Substance abuse prevention

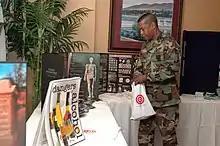
US Navy Master-at-Arms 1st Class Michael Turner of Mobile Security Squadron Two (MSS-2) collects information at the Substance Abuse Prevention Summit

There are a number of community-based prevention programs and classes that aim to educate children and families about the harms of substance use. Schools began introducing substance use-oriented classes for students as early as preschool. Incorporating prevention studies into classroom curricula at a young age has been shown to break early behaviors that may signal an increased risk of developing a substance use disorder. Around 40% of children have tried alcohol by the time that they are ten.